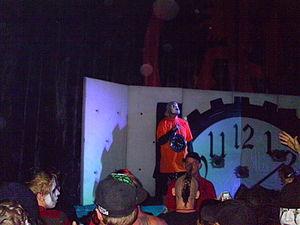
Blaze Ya Dead Homie, né Chris Rouleau le 27 avril 1976 à Romeo, dans le Michigan, est un rappeur américain. Il joue le rôle d'un membre de gang tué dans les années 1980 revenu à la vie. Son style oscille entre gangsta rap et horrorcore. Il est signé sur Psychopathic Records le label d'Insane Clown Posse jusqu'en 2013, puis sur Majik Ninja Entertainment, le nouveau label de Twiztid, ancien groupe de Psychopathic Records.